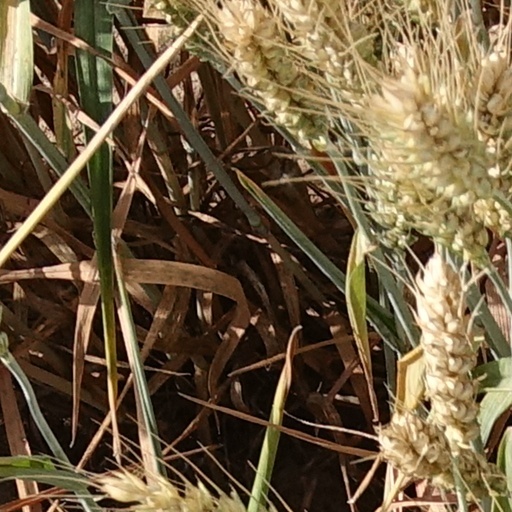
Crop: wheat